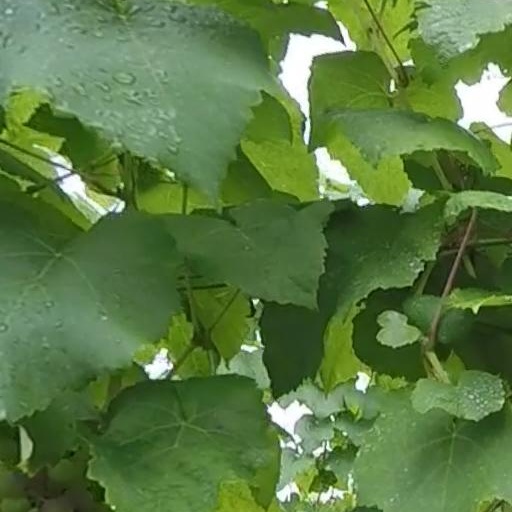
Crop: grape